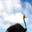
Label: bird